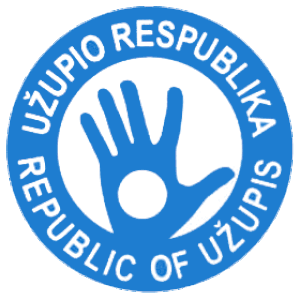
Blason de la République d'Uzupis